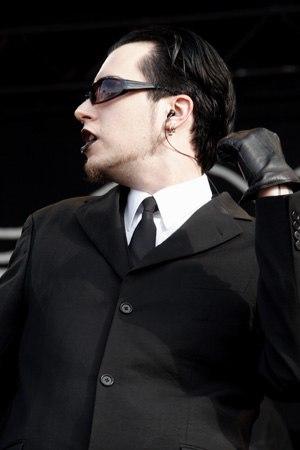
BlutEngel est un groupe de musique électronique allemand qui se définit comme gothic-pop, d'influences dark-wave et electro-pop. Les thèmes abordés sont principalement l'amour, la mort et ce qui, dans une certaine mesure, associe les deux, le vampirisme.